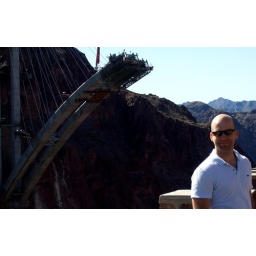
the are building this bridge near hoover damn, so people are will no longer drive across hoover damn, presumably.